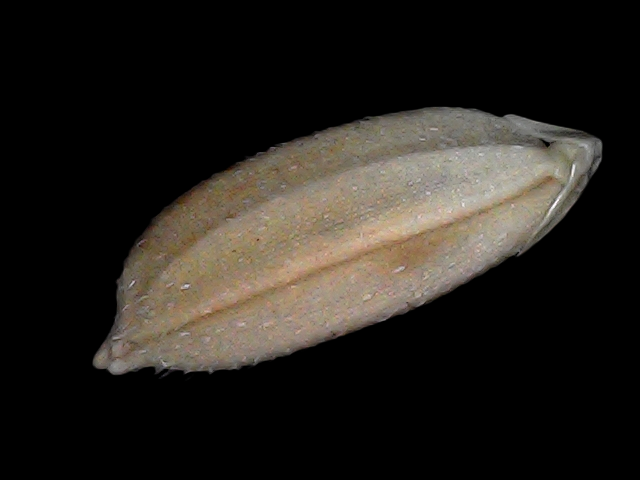
Rice variety: Br22